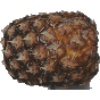
Label: pineapple